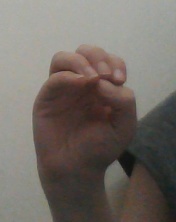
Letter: ha